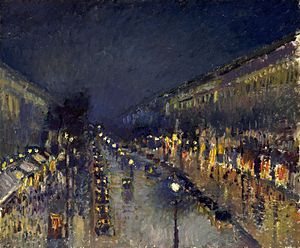
Camille Pissarro / Etableret kunstner
Camille Pissarro var en dansk-fransk impressionistisk maler. Han blev født i Dansk Vestindien og blev sendt til Paris af sin velhavende jødiske familie for at afslutte sin uddannelse. Han udviste oplagte kunstneriske evner, og i 1855 blev han optaget på Académie Suisse, hvor han mødte Claude Monet, og blev stamgæst på Café Guerbois, hvor Édouard Manet, Edgar Degas, Pierre-Auguste Renoir og Paul Cézanne holdt til. Han forblev socialist hele sit liv og brugte megen energi på at arrangere impressionistudstillingerne, han deltog som den eneste maler i alle otte udstillinger. Han var også en entusiastisk støtte for unge nye talenter, som Paul Signac, Georges-Pierre Seurat, Vincent van Gogh og Maximilien Luce. Hans affære med moderens tjenestepige, Julie Véllay, blev taget ilde op, men parret giftede sig i 1870 og fik seks børn, der alle viste sig at have kunstneriske evner. Forblev dansk statsborger hele sit liv.